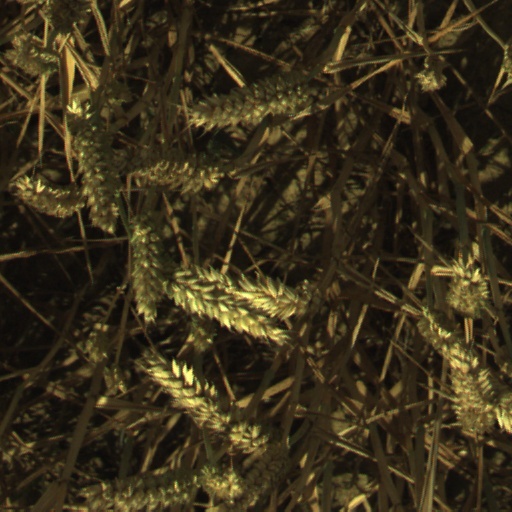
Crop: wheat